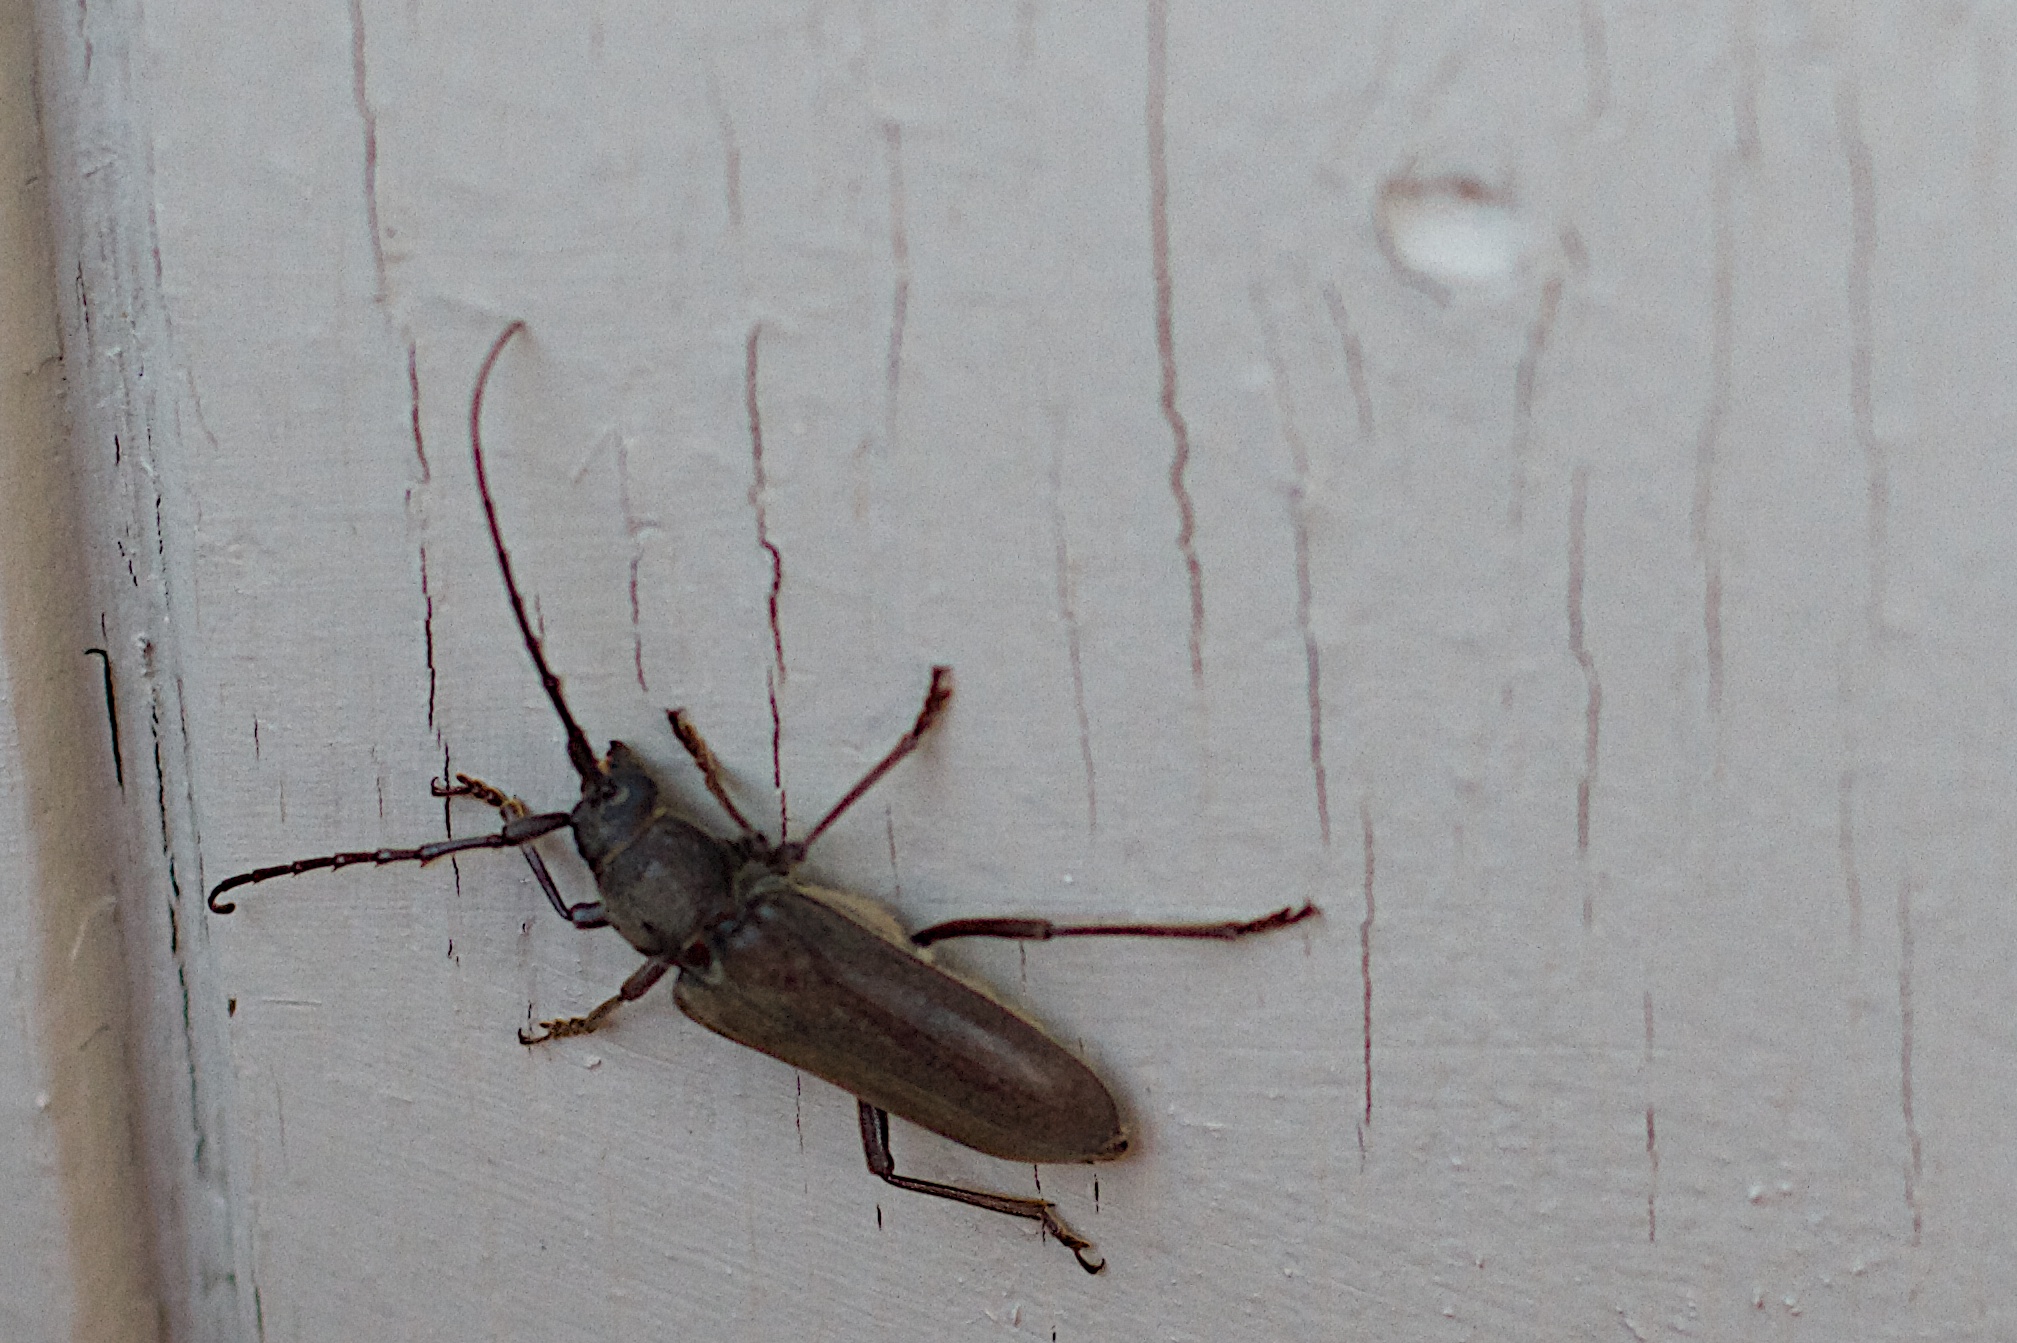
wing, wood, insect, fauna, invertebrate, macro photography